Cabrini Medical Center

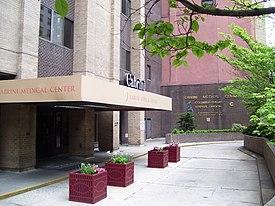
The main entrance in April 2010, two years after the hospital closed.

The center closed permanently on March 16, 2008, due to financial difficulties that resulted in patients and staff seeking other health care and employment.